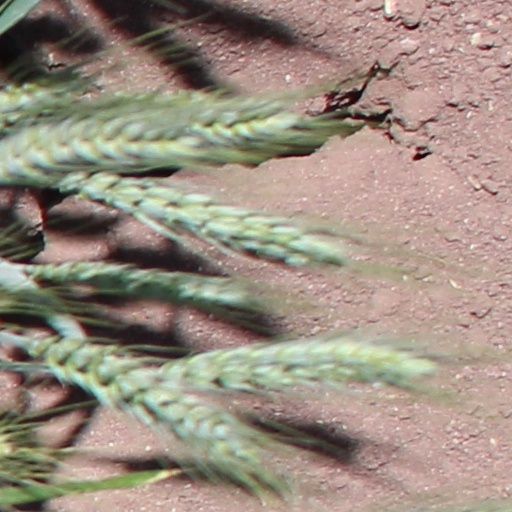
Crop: wheat